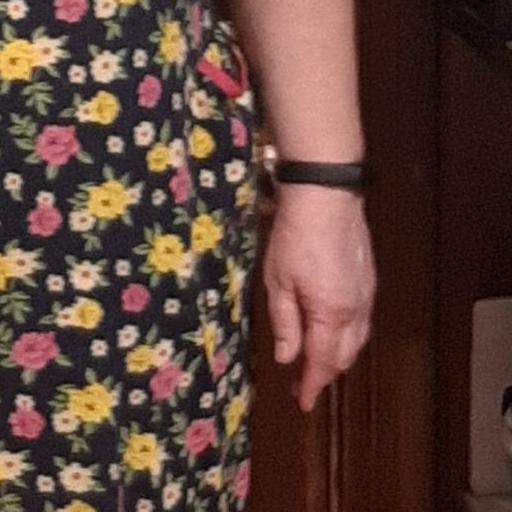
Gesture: no_gesture